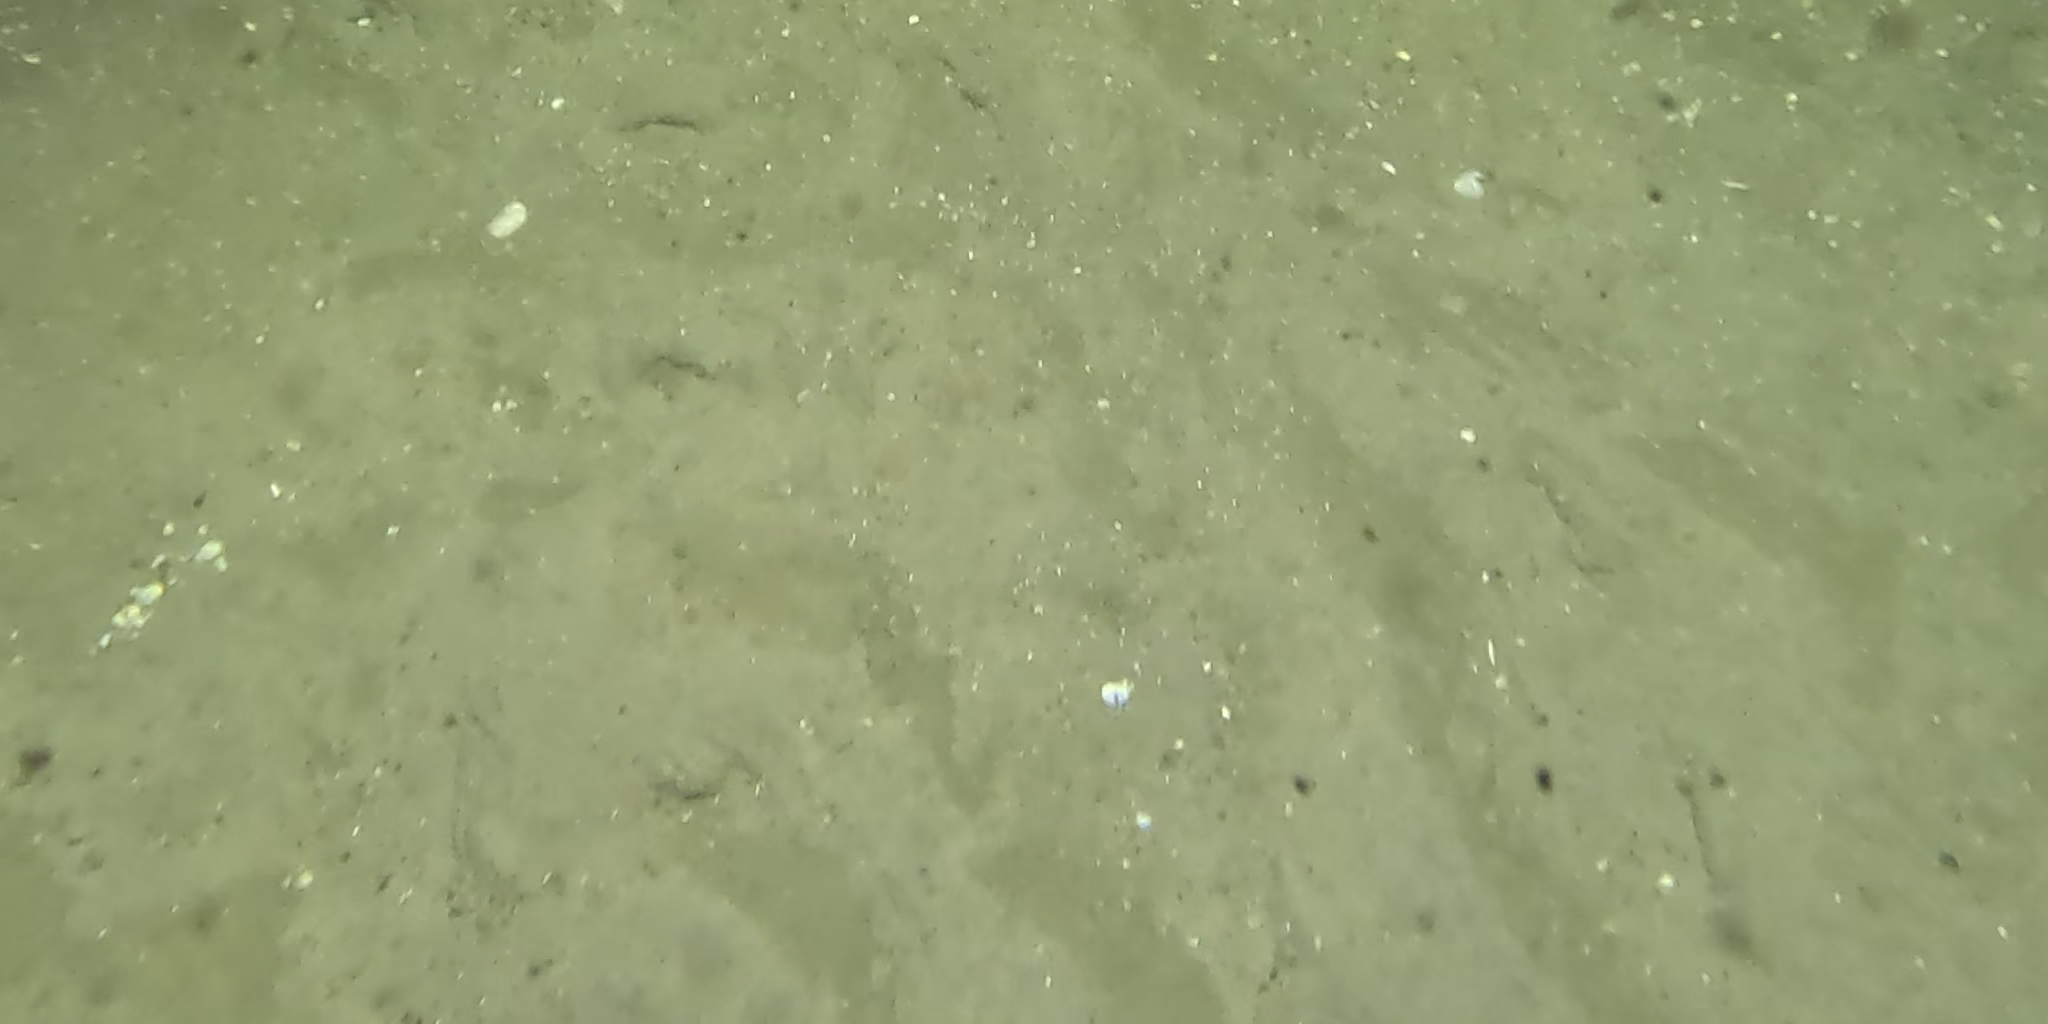
Seabed habitat: sand